Lucas Barrios

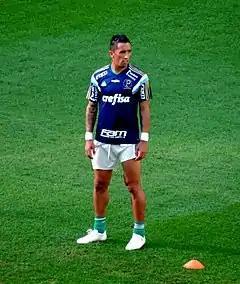
Barrios with Palmeiras in 2015

Lucas Ramón Barrios Cáceres (born 13 November 1984) is a Paraguayan former professional footballer who played as a forward. Barrios is known for his effectiveness in the target area. This earned him his nickname "La Pantera", which means "The Panther".